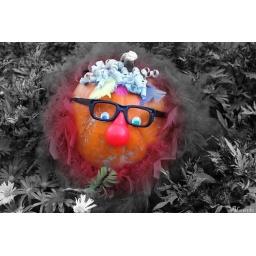
kids left art work in the green house